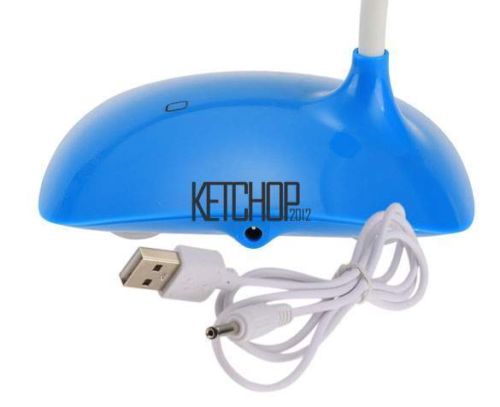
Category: lamp